Hana Sweid

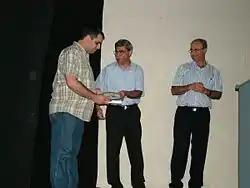
Hana Sweid with Hisham Zreiq (left).

Hana Sweid (also spelt Hanna Swaid, born 27 March 1955) is an Israeli Arab politician who served as a member of the Knesset for Hadash from 2006 to 2015.